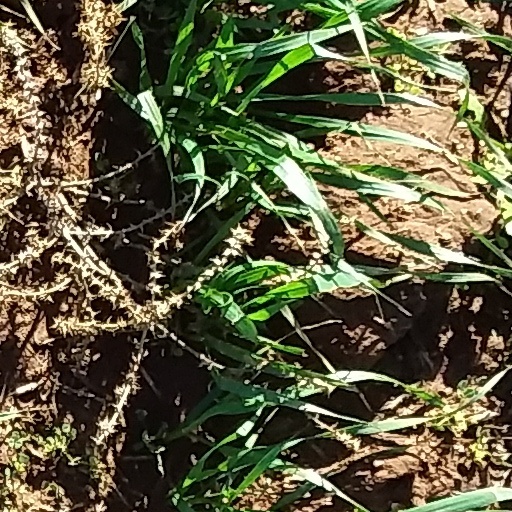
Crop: wheat